Josias Fendall

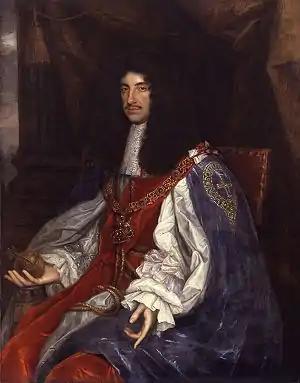
Charles II (1630–1685) was restored as King of England in 1660

Although records do not mention when Fendall emigrated to the Province of Maryland, it is likely that he entered on board the ship "Golden Fortune", which was commanded by Capt. Tilman, and arrived in Maryland in the latter part of January, 1655. Also on board this ship was William Eltonhead, Esq., who accompanied Fendall on his mission to Patuxent and later was executed following the Battle of the Severn. Eltonhead brought with him letters that blamed Governor William Stone for having resigned his government to the Lord Protector in July, 1654, and accusing him of cowardice in surrendering without striking a single blow. In addition the letters confirmed "that the Lord Baltimore kept his patent and that his highness, the lord protector, had neither taken the lord Baltimore's patent from him, nor his land". This probably instigated Gov. Stone to put into plan what became the Battle of Severn.